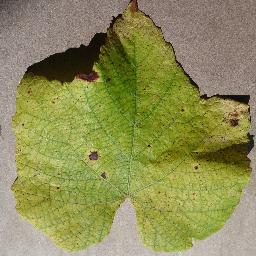
Label: Grape___Leaf_blight_(Isariopsis_Leaf_Spot)